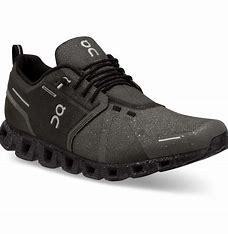
Brand: ON
Model: Cloud 5